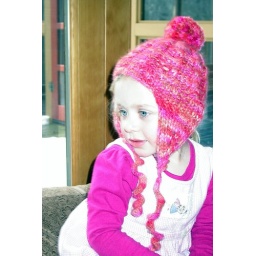
I made this hat for my cousin Daisy. She is so cute in it.